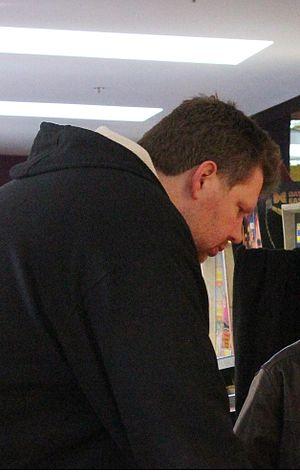
Todd Carlyle MacCulloch est un ancien joueur canadien de basket-ball, évoluant au poste de pivot.
Cette page concerne des événements d'actualité qui se sont produits durant l'année 1976 dans la province canadienne du Manitoba.